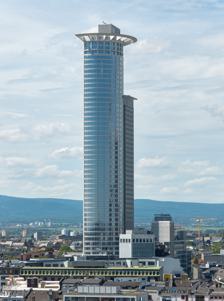
Building: Westendstrasse 1
Country: Germany
Year built: 1993
Skyscraper in Frankfurt, Germany Westendstraße 1 General information Type Commercial offices Location Westendstraße 1 Frankfurt , Hesse , Germany Coordinates 50°06′38″N 8°39′45″E / 50.11056°N 8.66250°E / 50.11056; 8.66250 Construction started 1990 Opening 1993 Cost US$400 million Height Roof 208 m (682 ft) Technical details Floor count 53 3 below ground Floor area 80,700 m 2 (868,600 sq ft) Design and construction Architect(s) Kohn Pedersen Fox Structural engineer BGS Ingenieursozietät LeMessurier Consultants Main contractor Hochtief AG References Westendstraße 1 is a 53- storey , 208 m (682 ft) skyscraper in the Westend-Süd district of Frankfurt , Germany. The structure was completed in 1993 and together with the nearby City-Haus , forms the headquarters of DZ Bank . In 1995, it won the "Best Building of the Year" award by the American Chamber of Architects in the multifunctional skyscraper category. As of 2023, the tower is the third-tallest skyscraper in Frankfurt and also in Germany . Design Overview The building, designed by Kohn Pedersen Fox , is similar in style to an older building by the same architects, 1250 René-Lévesque in Montreal, Quebec , Canada. The building is a reinforced concrete structure with a perforated façades and flat slabs. Each floor height is around 3.6 metres (12 ft) with a floor area of 950 m 2 (10,200 sq ft). The façade consists of fine, golden granite, giving it a white and bright appearance from afar. The building was designed by architect William Pedersen. The characteristic ring beam at the top of the tower (known commonly as the crown ) is intended as a reminder to Frankfurt's history as the city where German emperors were crowned. The crown faces towards the old part of Frankfurt where the coronations were held at the Frankfurt Cathedral . The 95 tonne steel crown is heated in winter to prevent the forming of icicles which could endanger pedestrians or cars on the street below. The design for Moshe Aviv Tower , also called "City Gate" skyscraper in Ramat Gan , Israel, was inspired by the building. Features A sculpture by Claes Oldenburg and Coosje van Bruggen, called Inverted Collar and Tie is set up in front of the entrance. In popular culture Westendstrasse 1 appears under the name Khoury Art Foundation Building as a vanilla stage 8 Euro-Contemporary building set in SimCity 4 (Deluxe or with Rush Hour). Gallery Skyscrapers in Frankfurt Skyscrapers in Frankfurt 500m 550yds 31 30 29 28 27 26 25 24 23 22 21 20 19 18 17 16 15 14 13 12 11 10 8 7 6 5 4 3 2 1 view talk edit Tallest skyscrapers in Frankfurt am Main 1 Commerzbank Tower 2 Messeturm 3 Westendstraße 1 4 Main Tower 5 Tower 185 6 ONE 7 Omniturm 8 Trianon 9 Seat of the European Central Bank 10 Grand Tower 11 Opernturm 12 Taunusturm 13 Silberturm 14 Westend Gate 15 Deutsche Bank Twin Towers 16 Marienturm 17 Skyper 18 Eurotower 19 One Forty West 20 The Spin 21 Four 22 Frankfurter Büro Center 23 City-Haus 24 Gallileo 25 Garden Tower 26 Japan Center 27 WinX 28 Global Tower 29 Senckenberg Turm 30 MainTor 31 Eden Frankfurt See also List of tallest buildings in Frankfurt List of tallest buildings in Germany List of tallest buildings in Europe References